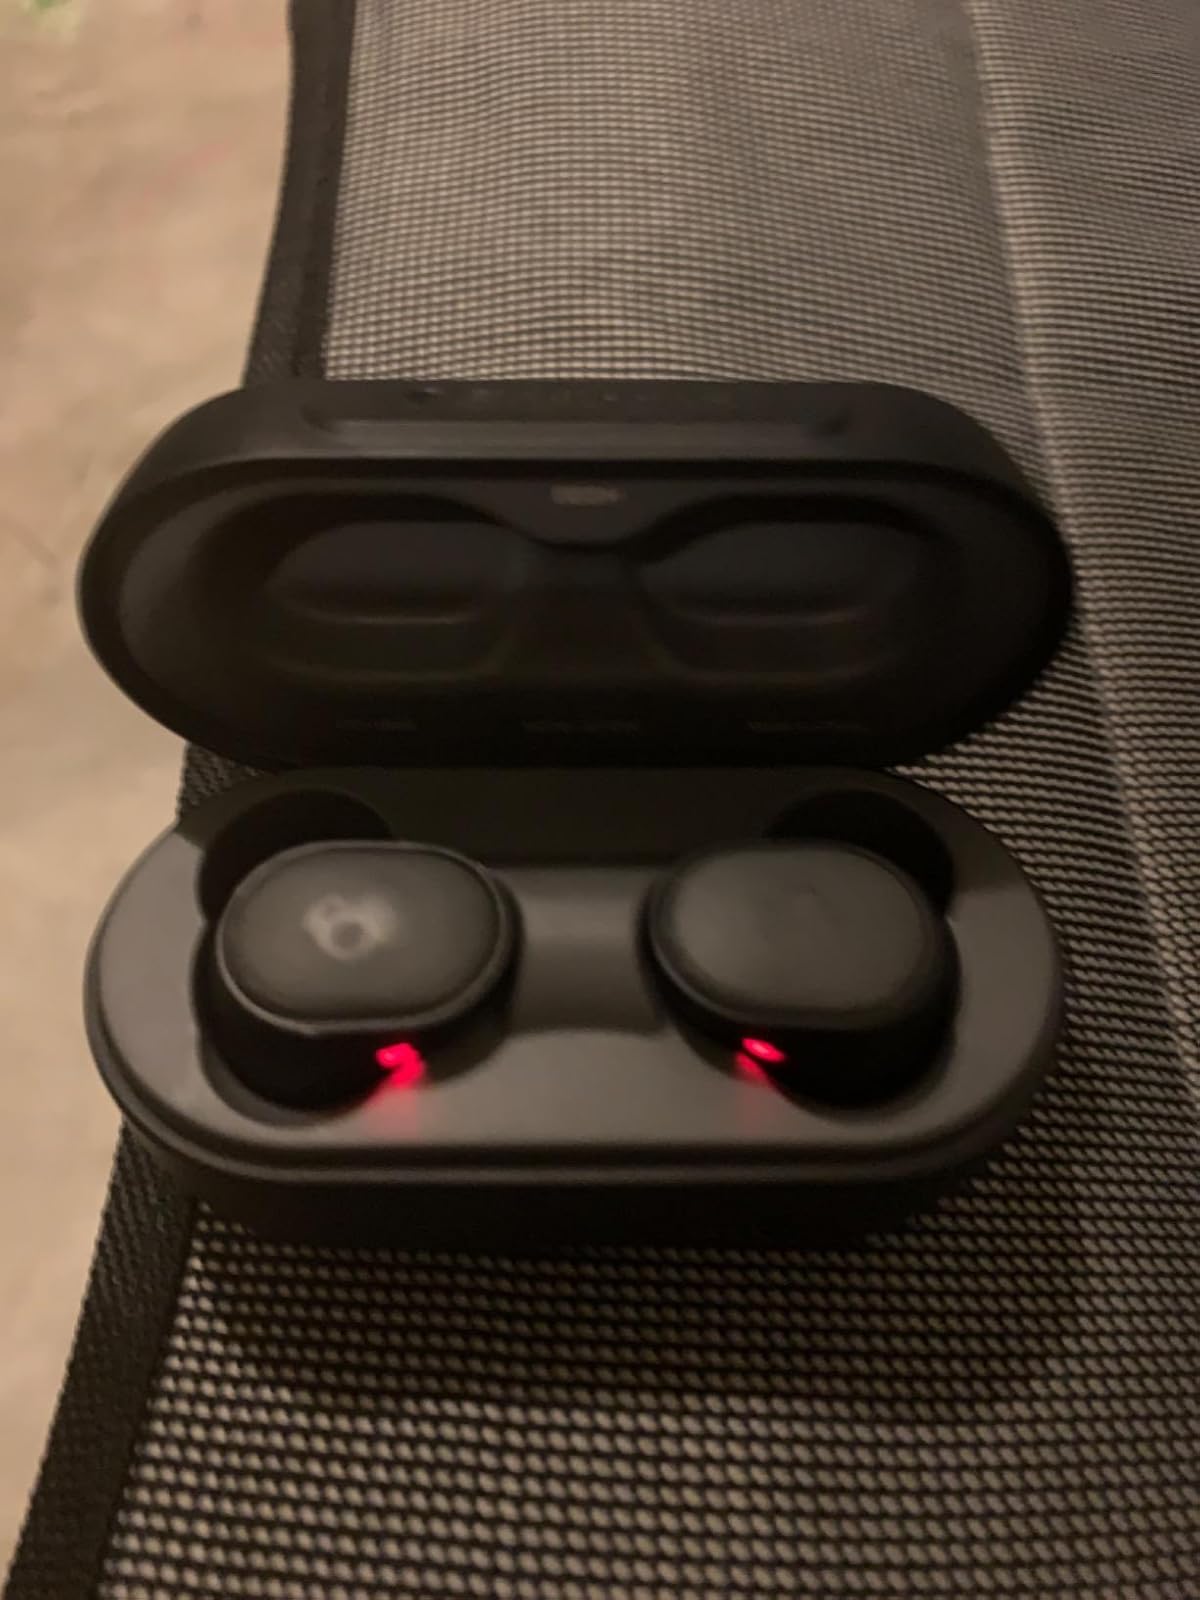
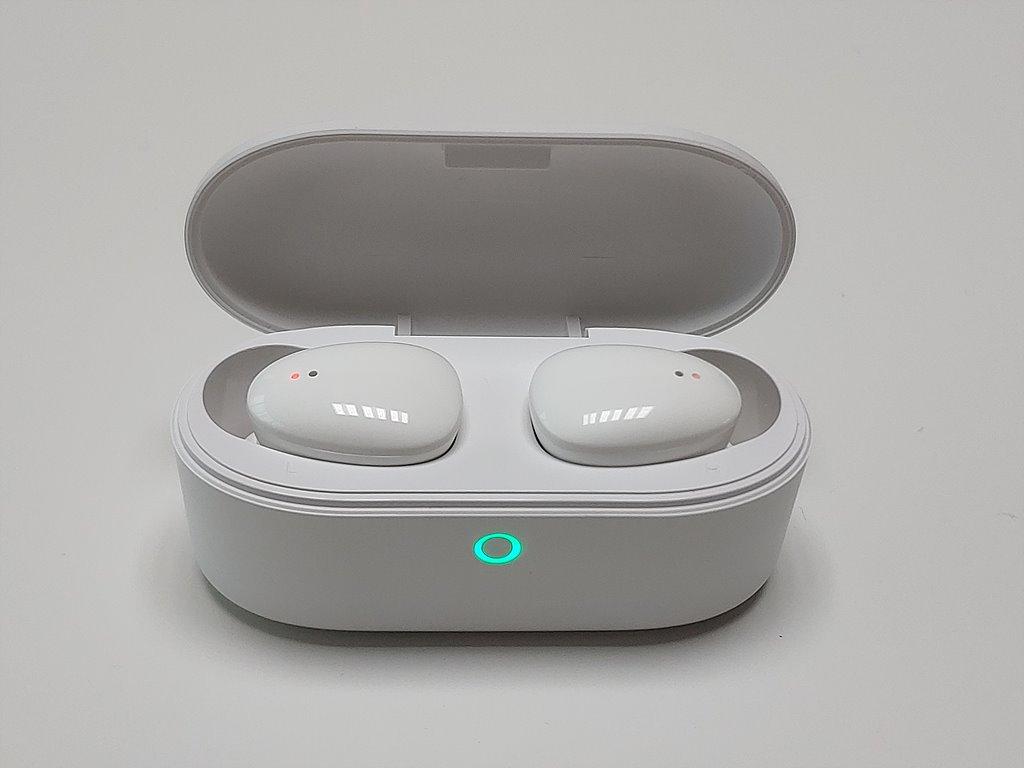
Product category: earbuds
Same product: no